KTM East Coast railway line

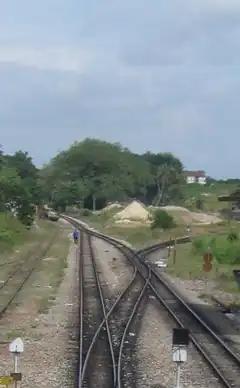
The junction between the West Coast (left) and East Coast (right) lines north of Gemas. Most of the stretch of the West Coast line has been double tracked and electrified to make way for the ETS, a new higher-speed intercity service introduced by KTMB in 2010.

The East Coast rail line was discontinued due to floods which struck the east coast on 22 December 2014, causing extensive damage to the track infrastructure, signage equipment as well as track maintenance machinery which was submerged in water. In August 2020, Malaysian transport minister Datuk Seri Dr Wee Ka Siong said the government had allocated RM874.7m to upgrade track infrastructure and trains at the east coast sector and the railway should resume service by 2021.